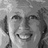
Emotion: happy